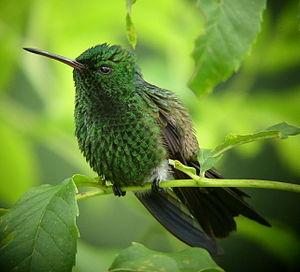
Amazilia est un genre d'oiseaux généralement appelés arianes, appartenant à la famille des Trochilidae et à la sous-famille des Trochilinae, laquelle regroupe les colibris et autres espèces apparentées.
L'Ariane de Félicie est une espèce de colibris.